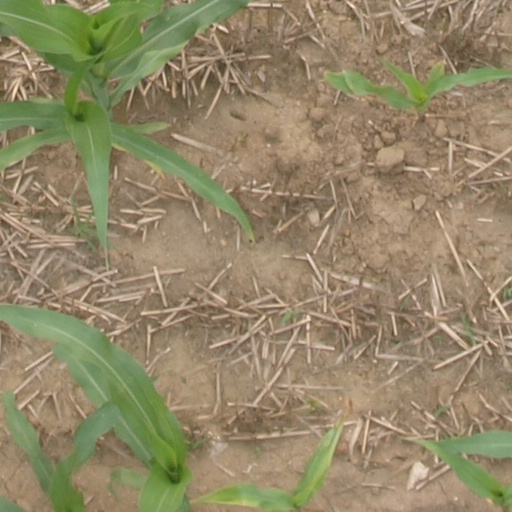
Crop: maize; corn